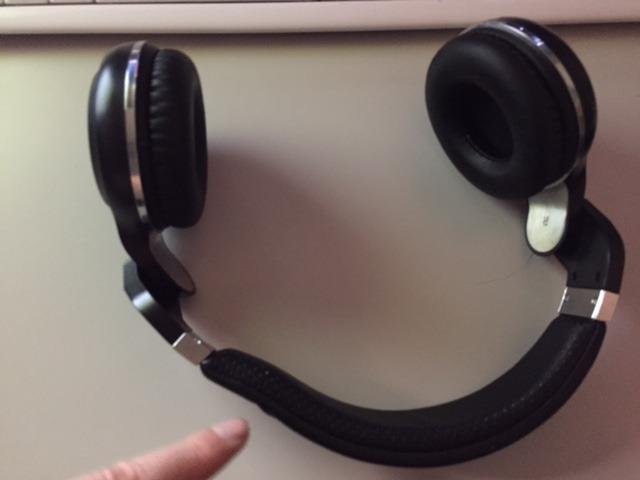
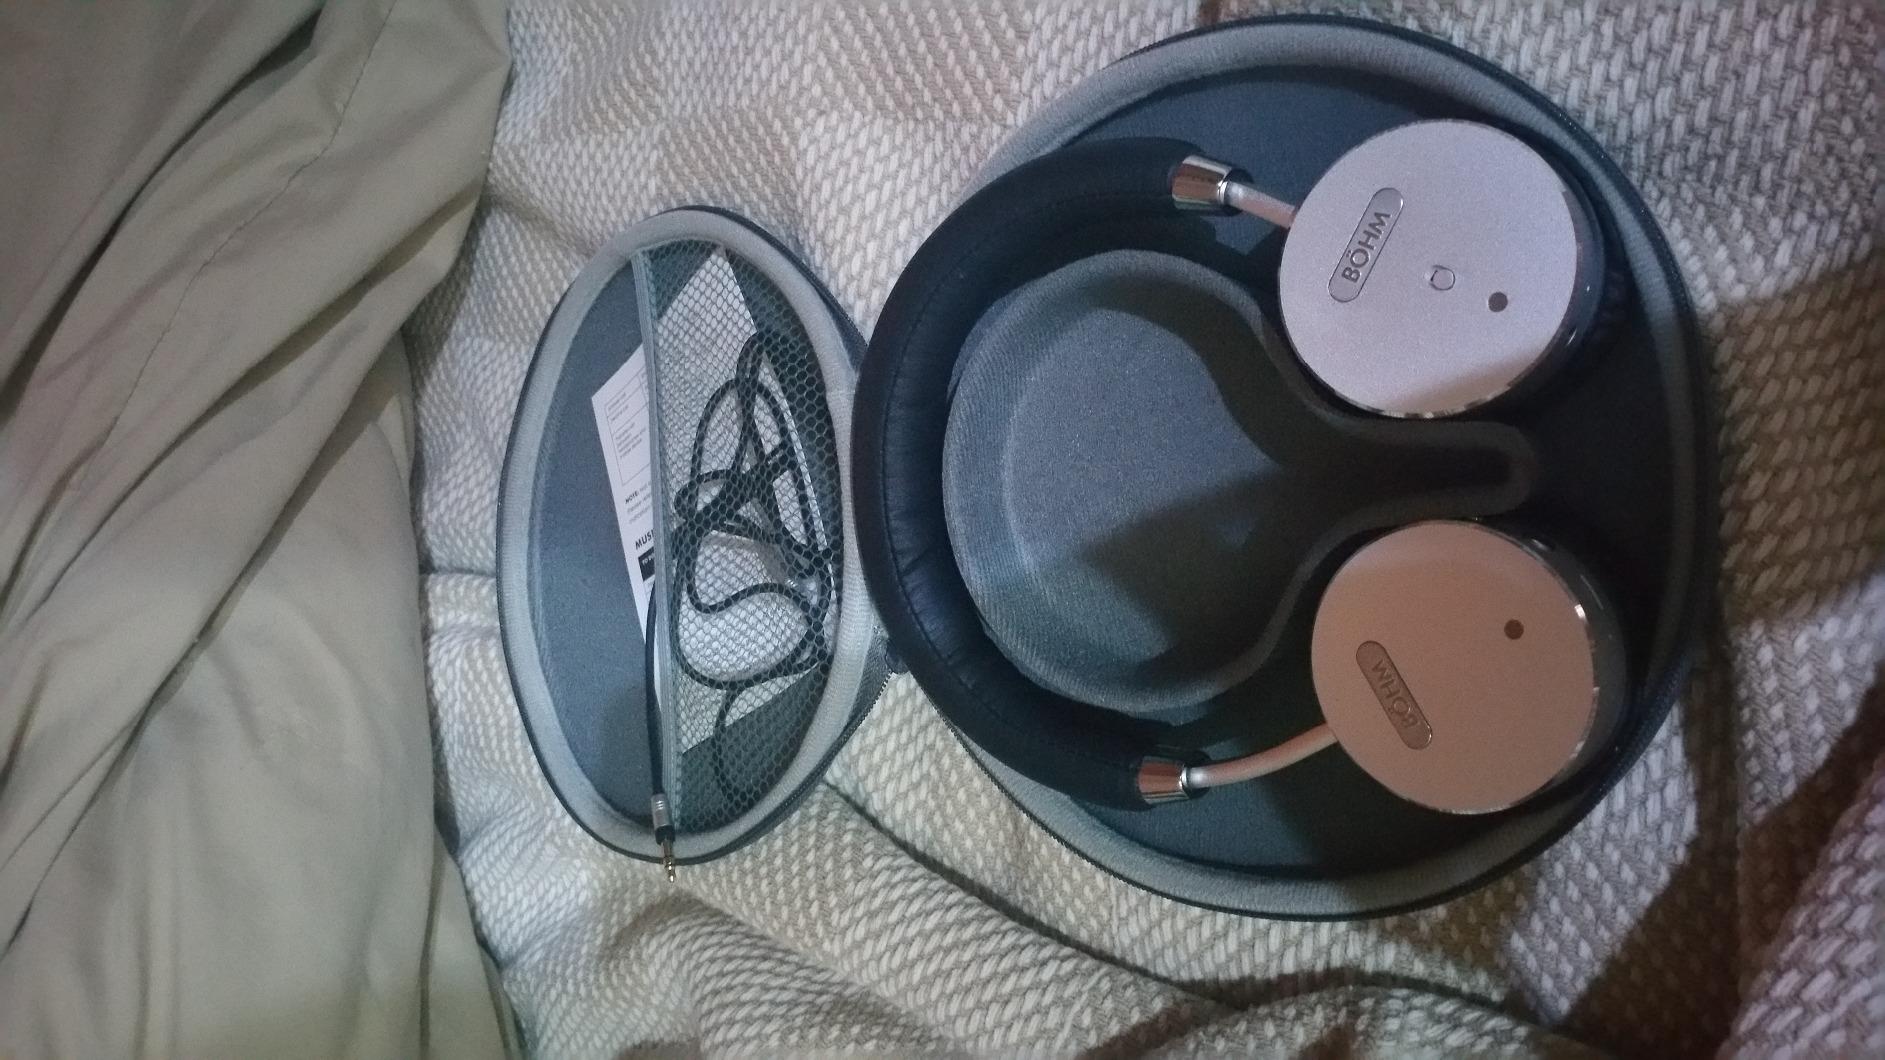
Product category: headphones
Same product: no